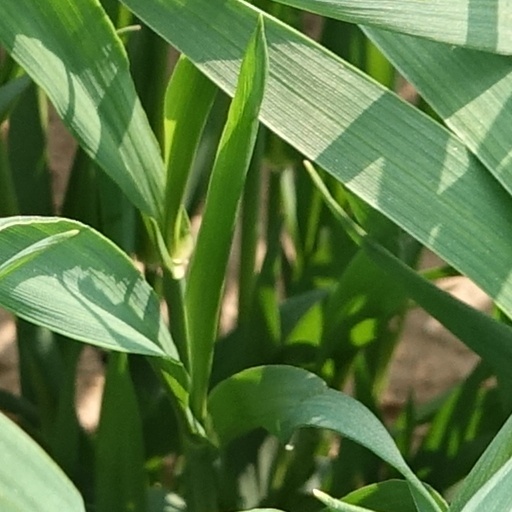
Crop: wheat